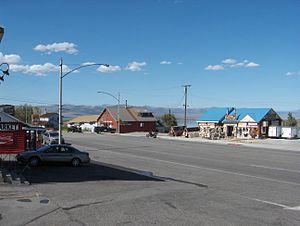
Lee Vining est une localité non incorporée du comté de Mono, en Californie, aux États-Unis. Elle est située à 34 km au sud-sud-est de Bridgeport, au pied de la Sierra Nevada, sur la rive sud-ouest du lac Mono, à 2 067 m d'altitude.